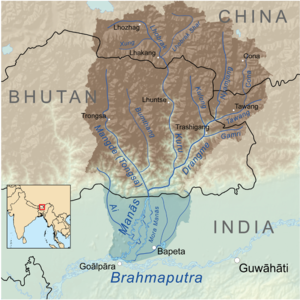
Le Manas est une rivière et un affluent du Brahmapoutre.